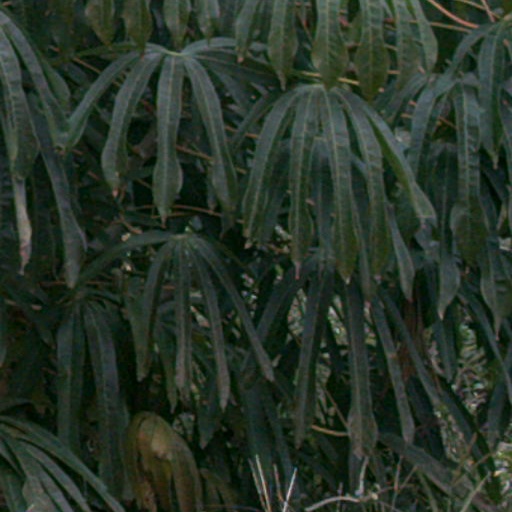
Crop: cassava